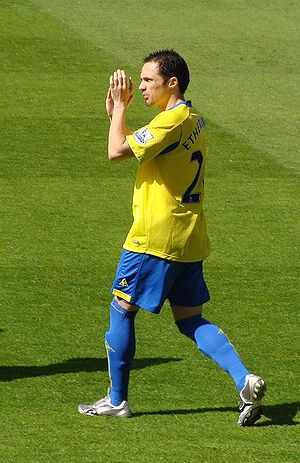
Matthew Etherington
Matthew Etherington er en engelsk tidligere fodboldspiller, der spillede som midtbanespiller. Gennem karrieren spillede han blandt andet for West Ham United, Stoke City, Peterborough United, Tottenham Hotspur og på leje hos Bradford City.